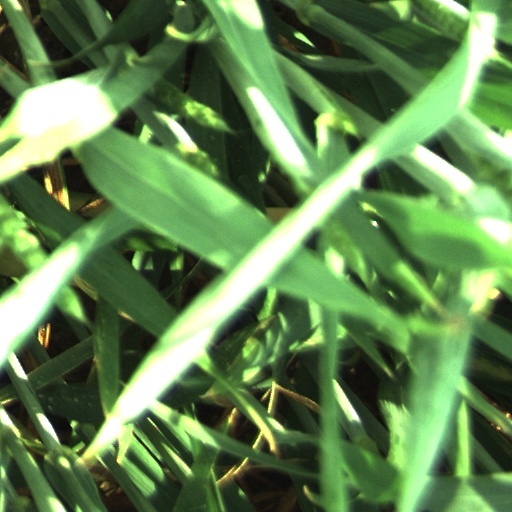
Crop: wheat